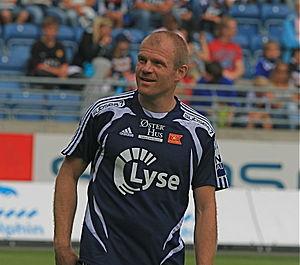
Egil Østenstad, né le 2 juin 1972 à Haugesund, est un footballeur norvégien, qui évoluait au poste d'attaquant à Southampton FC et en équipe de Norvège.